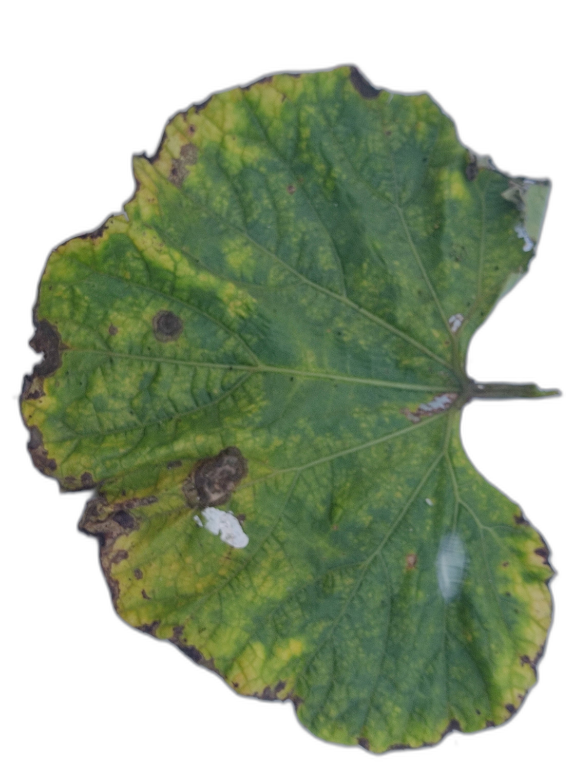
Crop: Bottle Gourd
Label: Downy_Mildew